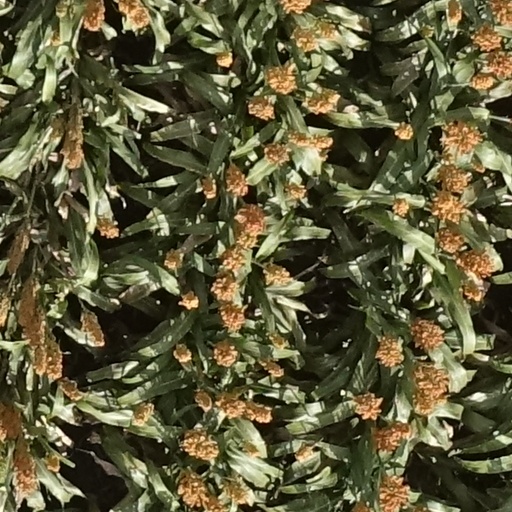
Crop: sorghum